Other (philosophy)

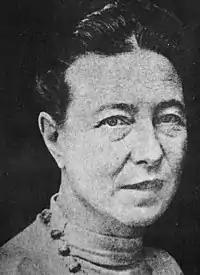
The philosopher of existentialism Simone de Beauvoir developed the concept of The Other to explain the workings of the Man–Woman binary gender relation, as a critical base of the Dominator–Dominated relation, which characterises sexual inequality between men and women.

The philosopher of feminism, Cheshire Calhoun identified the female Other as the female-half of the binary-gender relation that is the Man and Woman relation. The deconstruction of the word "Woman" (the subordinate party in the Man "and" Woman relation) produced a conceptual reconstruction of the female Other as the Woman who exists independently of male definition, as rationalised by patriarchy. That the female Other is a self-aware Woman who is autonomous and independent of the patriarchy's formal subordination of the female sex with the institutional limitations of social convention, tradition, and customary law; the social subordination of women is communicated (denoted and connoted) in the sexist usages of the word "Woman".